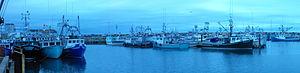
L’Acadie est généralement considérée comme une région nord-américaine où résident environ 500 000 Acadiens. L'Acadie comprend grosso modo le nord et l'est de la province canadienne du Nouveau-Brunswick ainsi que des localités et des régions plus isolées au Québec et sur l'Île-du-Prince-Édouard et en Nouvelle-Écosse ainsi que le nord-ouest du Maine aux États-Unis. La communauté francophone de Terre-Neuve-et-Labrador, bien qu'ayant une origine différente des Acadiens, est parfois incluse dans cette définition. D'autres définitions, faisant presque toutes allusion à un territoire, comprennent en général la Louisiane – les Cadiens. La question des frontières de l'Acadie est donc fondamentale mais seules celles de la Louisiane sont reconnues. En fait, selon un certain point de vue, l'Acadie serait donc une nation sans reconnaissance explicite.
Clare, communément appelée la Baie-Sainte-Marie, est une municipalité de district du comté de Digby, au sud-ouest de la Nouvelle-Écosse, au Canada.